Military Order of the World Wars

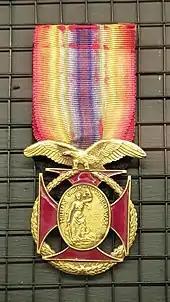
Insignia of the order awarded to Polish Gen. Józef Haller.

The Military Order of the World Wars (MOWW) is an American social organization of military officers of the United States and their descendants. It was created in 1919 as the Military Order of the World War at the suggestion of General of the Armies John J. Pershing as a fraternity for American military officers coming out of World War I. Two decades later, when the United States became involved in World War II, the conflict reference was pluralized to its current title of Military Order of the World Wars. Though the society's title has not been changed since 1945, it accepts additional members from other conflicts and non-conflict service, including those in current military service, retired military service, and former military service. It also accepts members who are lineal descendants from a qualifying officer and family members within two degrees of consanguinity as hereditary members.